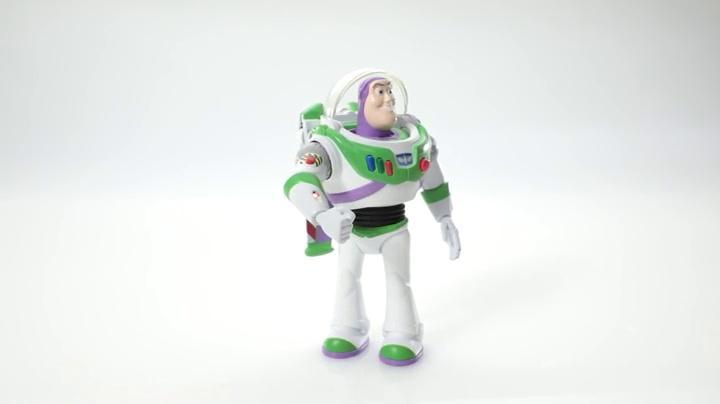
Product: Toy Story GDB92 Disney Pixar Ultimate Walking Buzz Lightyear, 7", Multi
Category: Toys & Games | Toy Figures & Playsets | Playsets & Vehicles | Playsets
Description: Walking, talking Toy Story 4 Buzz Lightyear.
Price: $32.95
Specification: ProductDimensions:3.1x5.1x7.1inches|ItemWeight:3.52ounces|ShippingWeight:1.19pounds(Viewshippingratesandpolicies)|ASIN:B07GLKJDNL|Itemmodelnumber:GDB92|Manufacturerrecommendedage:36months-7years|Batteries:3Abatteriesrequired.